Political Party of Radicals

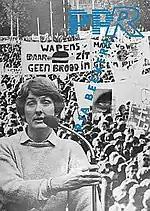
Poster for the 1986 elections showing party leader Ria Beckers in front of the 1983 anti-nuclear weapons demonstration

Before the 1977 elections, Bas de Gaay Fortman was replaced as political leader by Ria Beckers. The election results were especially disastrous: the party lost four seats. This was attributed to the political competition between PvdA Prime Minister Joop den Uyl and his Christian Democrat competitor Dries van Agt, which caused many PPR sympathisers to vote for Den Uyl, and also the anti-KVP/ARP resolution adopted by the convention, which made serious participation in cabinet impossible.